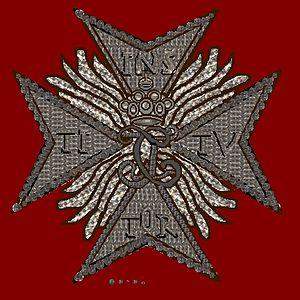
L'ordre du Lion du Palatinat, puis ordre du Lion de Bavière est un ordre honorifique bavarois des XVIIᵉ et XVIIIᵉ siècles.